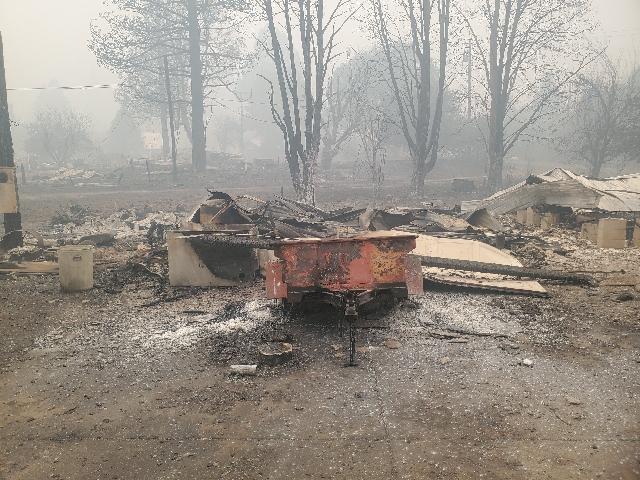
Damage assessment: destroyed